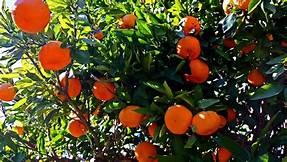
Label: mandarine